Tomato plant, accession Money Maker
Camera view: bottom (45 deg); turntable rotation: 90 degrees
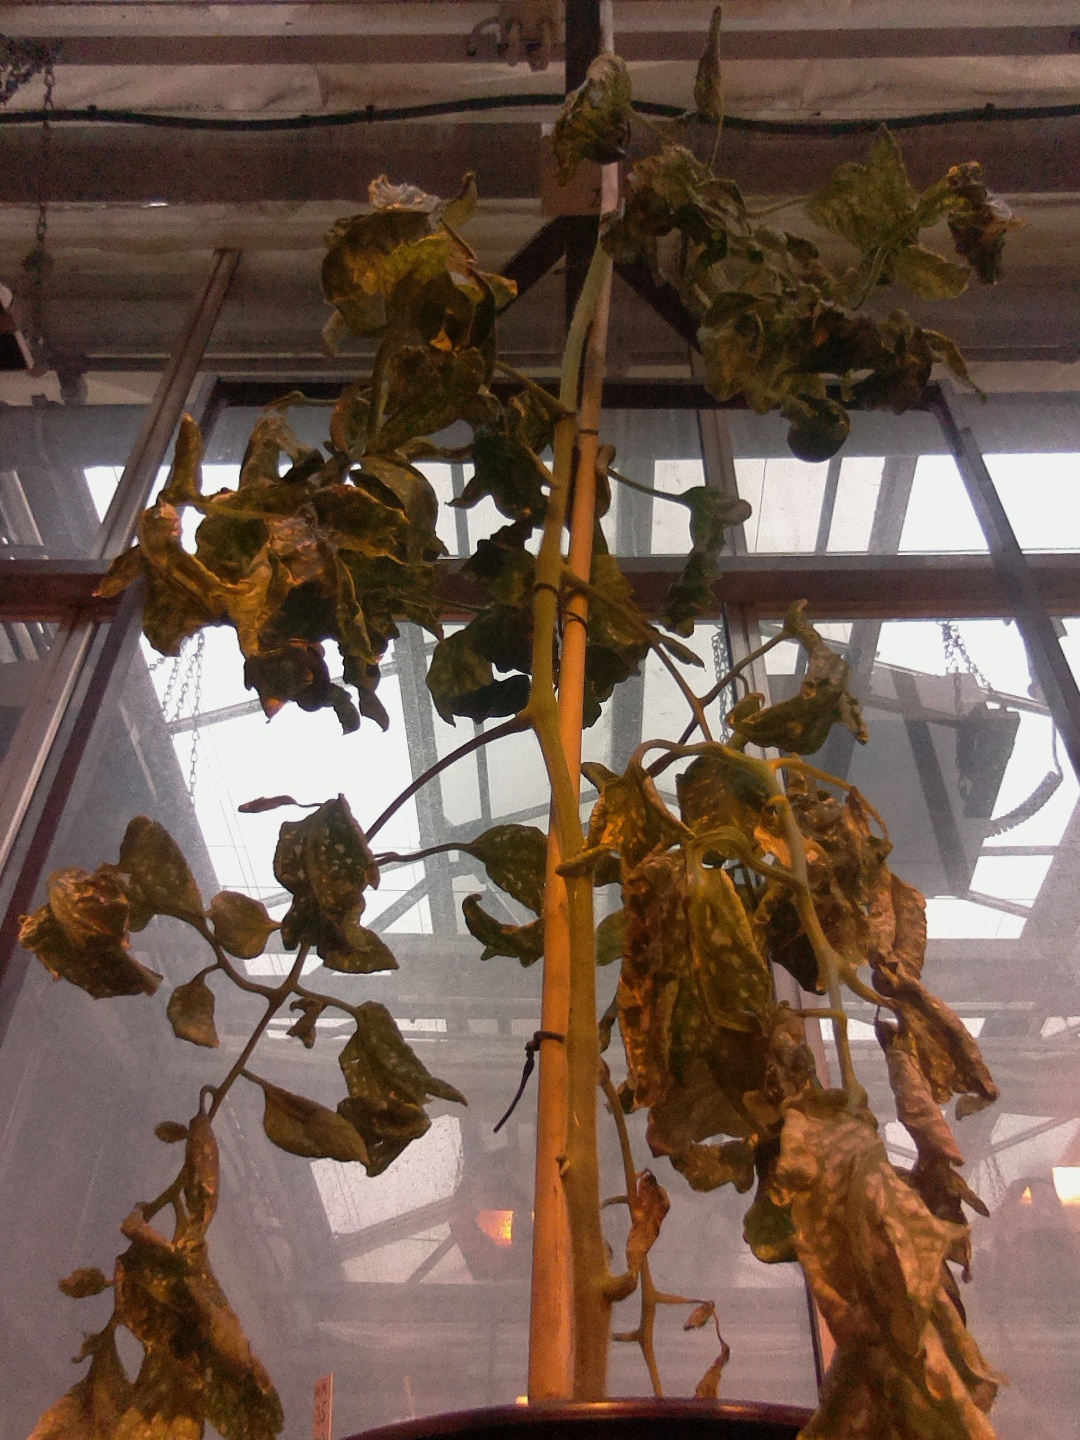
BBCH growth stage 52: 2 inflorescences visible